Yukishige Okubo

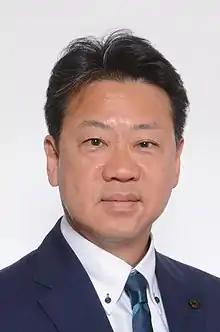

is a Japanese politician of the Democratic Party of Japan, a fmember of the House of Councillors in the Diet (national legislature). A native of Isahaya, Nagasaki and graduate of Nagasaki University, he had served in the assembly of Nagasaki Prefecture since 2003. After running unsuccessfully for the House of Representatives in 2005, he was elected to the House of Councillors for the first time in 2007.